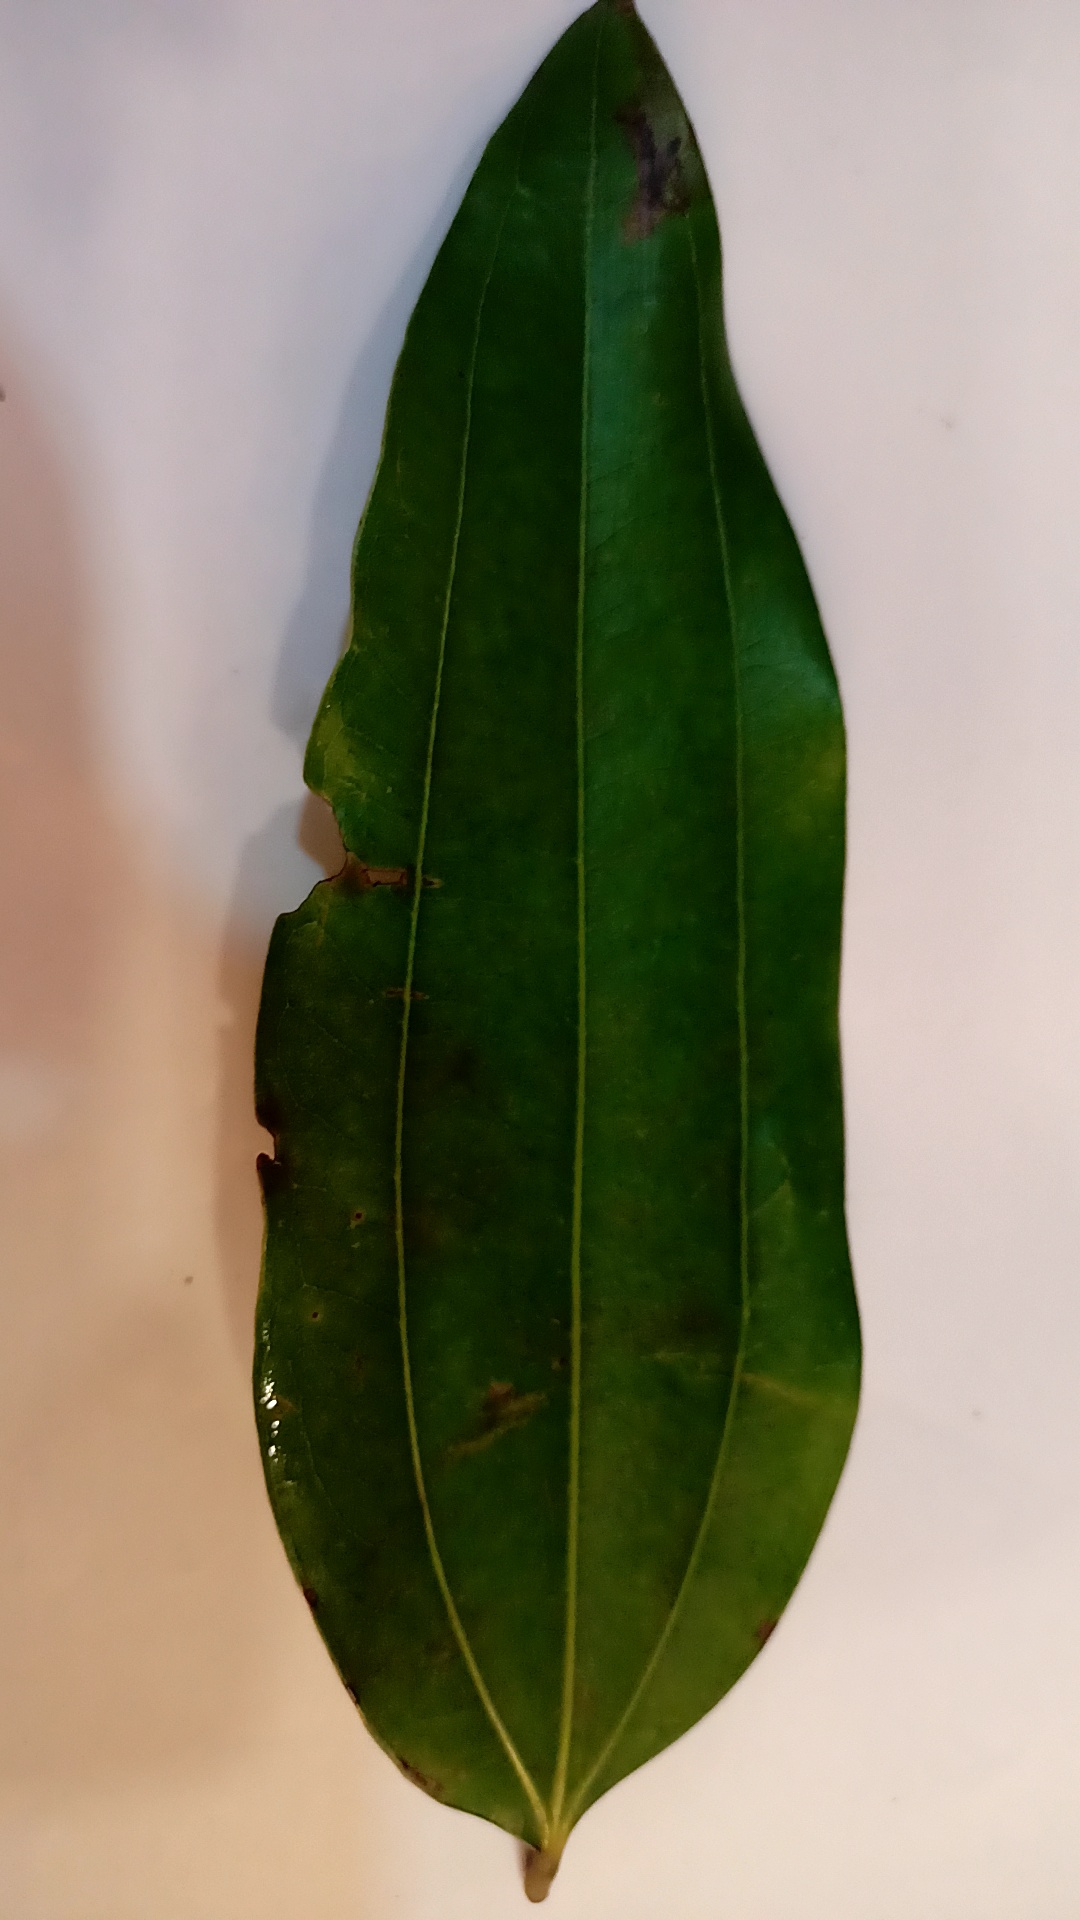
Label: Disease